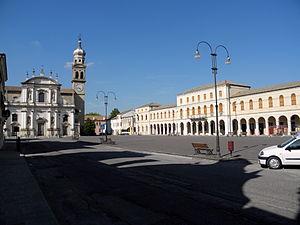
Crespino est une commune italienne de la province de Rovigo dans la région Vénétie en Italie.